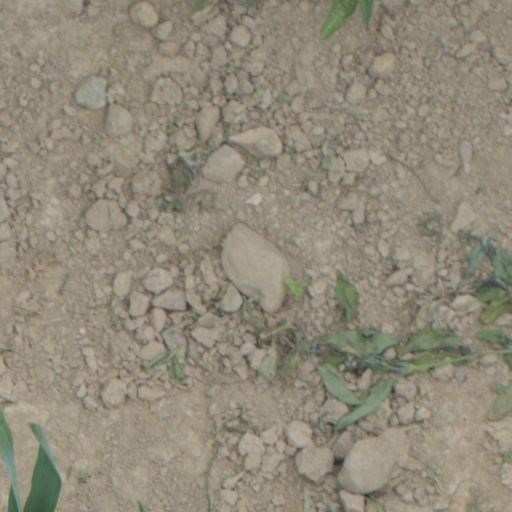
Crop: wheat